Salicylamide

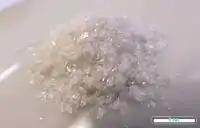
Pure salicylamide is a white or slightly pink crystalline powder

Derivatives of salicylamide include ethenzamide, labetalol, medroxalol, otilonium, oxyclozanide, salicylanilide, niclosamide, and raclopride.